Munn Park Historic District

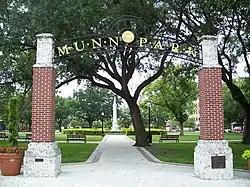
One of the entrances to the park

The Munn Park Historic District is a U.S. historic district (designated as such on November 3, 1997) located in Lakeland, Florida. It is named in honor of the city's founder, Abraham Munn. The district is bounded by East Bay Street, North Florida Avenue, East Orange Street, and East Main Street. It contains 48 historic buildings and 1 object.